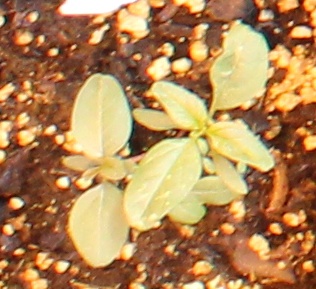
Label: Waterhemp